Incense offering in rabbinic literature

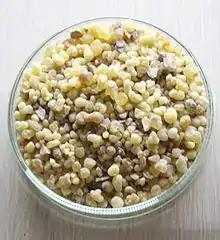
Frankincense

Indeed, the ancients knew this "fingernail" spice (Gr. "onycha") to be the fragrant operculum of certain mollusks (marine gastropods), which had the appearance of a claw. The same object had the function in life of closing the aperture of the mollusk's shell. This fragrant operculum has also been described in Ulysis Aldrovandus' "Natural History" ("De Testaceis"), and in Latin was called by the name of "Byzantos" or "Blatta Byzantia". All are said to give forth a good scent when submitted to hot coals resembling somewhat the odor of castoreum. The operculum can be found in those species of mollusks with the following taxonomic names: "Strombus fusus", "Strombus murex" and "Strombus lentiginosus".